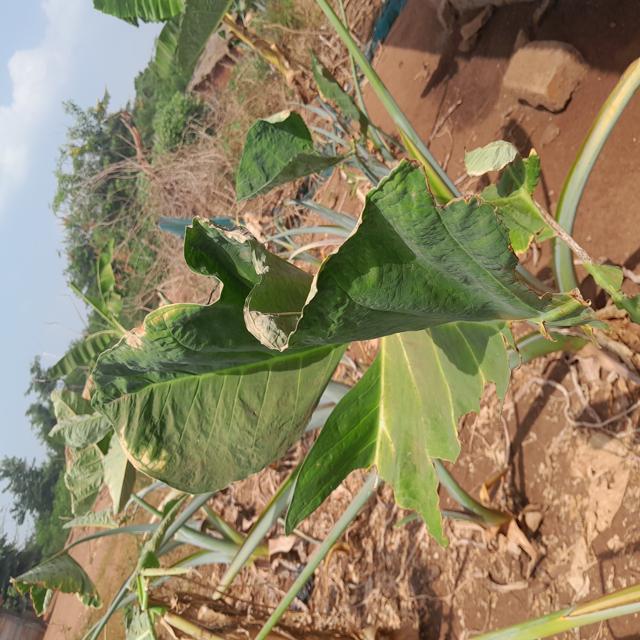
Label: Early_Blight